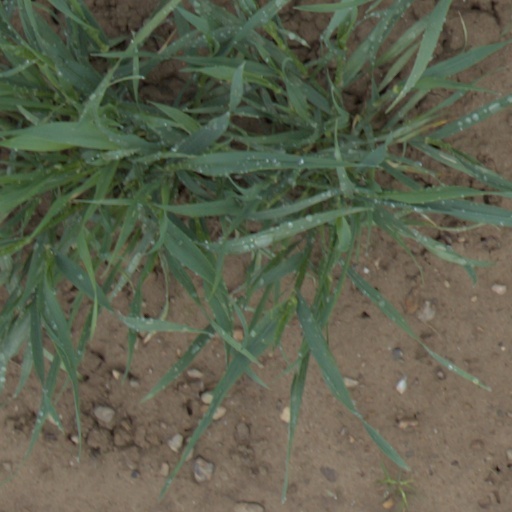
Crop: wheat